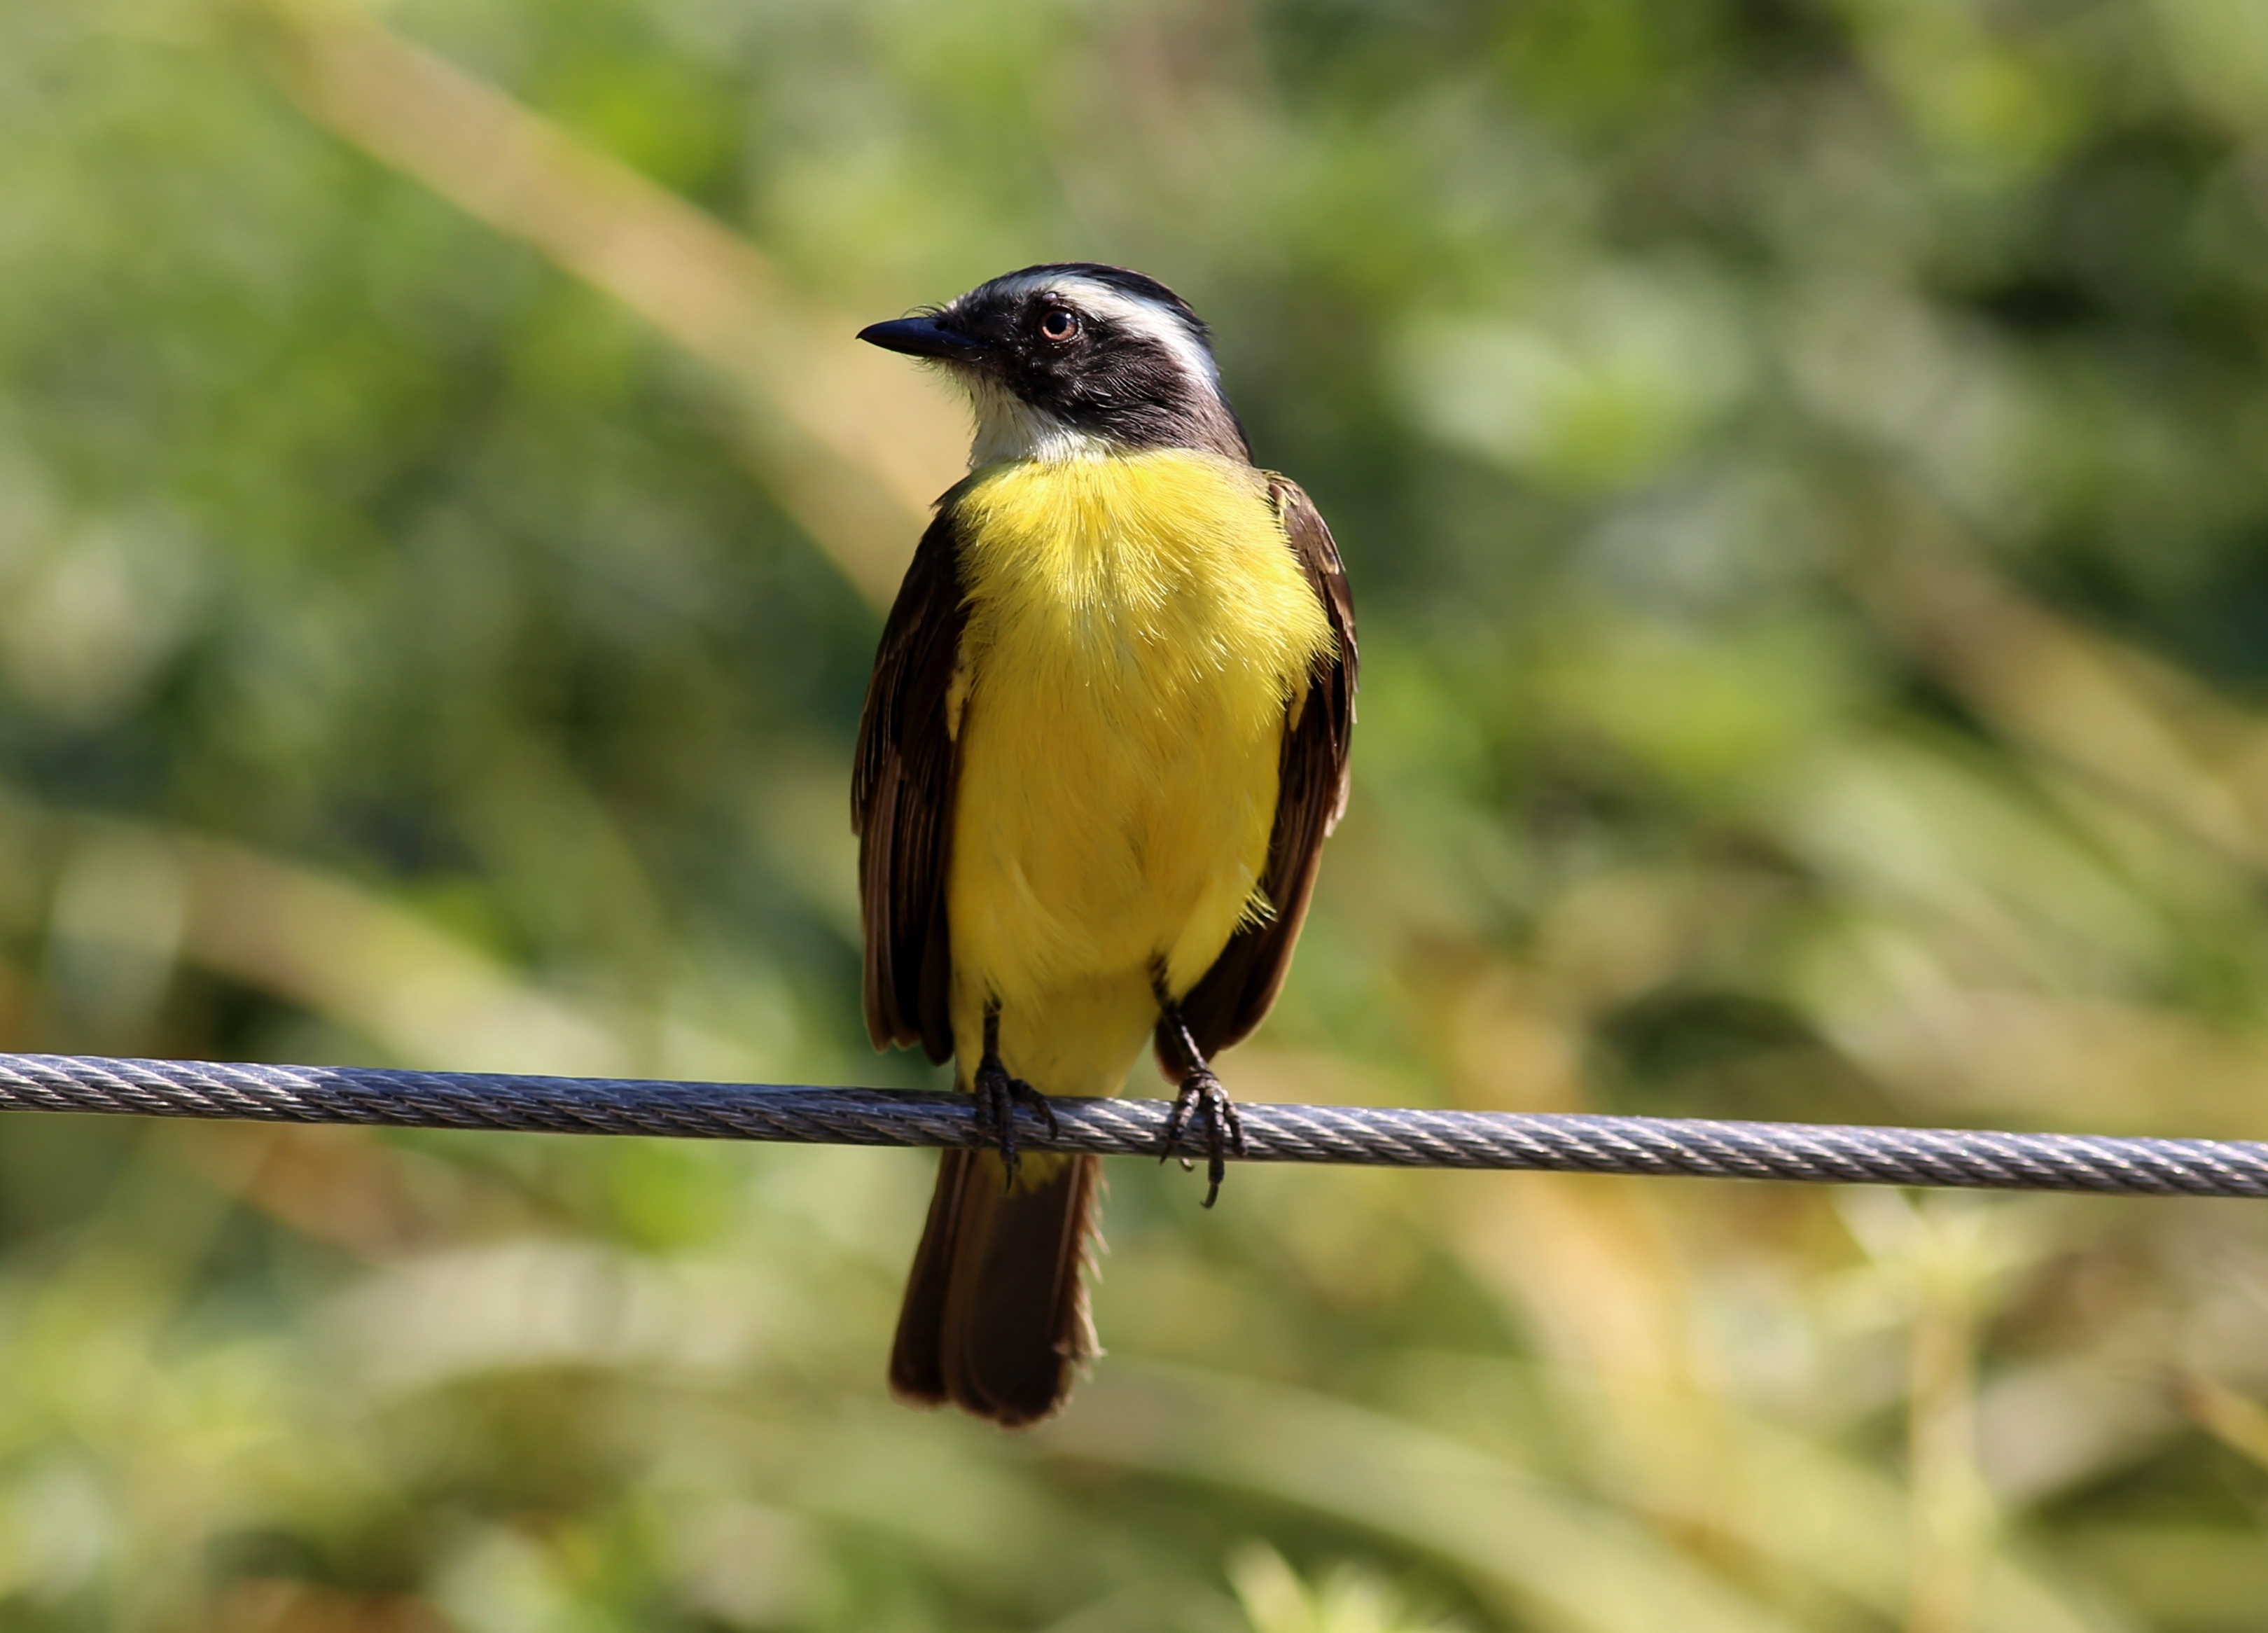
nature, branch, bird, ray, wildlife, beak, tropical, colorful, fauna, vertebrate, coraciiformes, colorful bird, old world flycatcher, well you saw, bird on the wire, perching bird, green jay